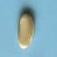
Maize quality: Good